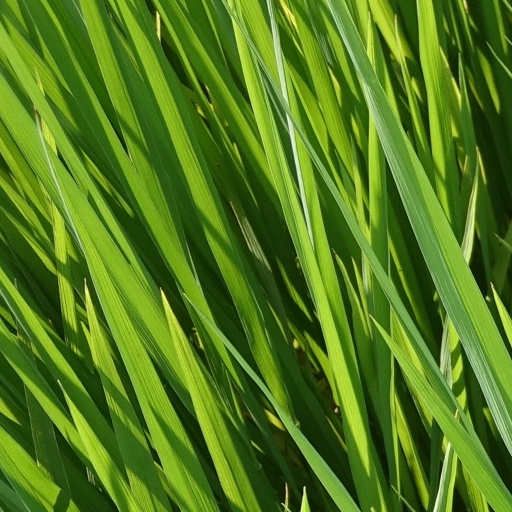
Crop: rice